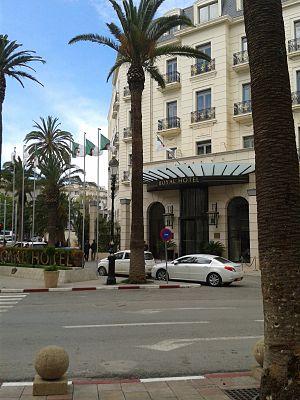
Hotel Royal d'Oran العربية: فندق روايال - وهران
Le tourisme en Algérie est un secteur économique de ce pays. Il s'agit d'une activité importante, aussi bien pour les Algériens qui choisissent d'y passer leurs vacances, que pour les étrangers qui viennent y faire un séjour. L'Algérie est le pays le plus grand du continent africain et le 10ᵉ pays le plus grand au monde en superficie totale. Situé en Afrique du Nord, une des principales attractions touristiques est le Sahara, le plus grand désert au monde. Quelques dunes de sables peuvent atteindre 180 mètres de hauteur.